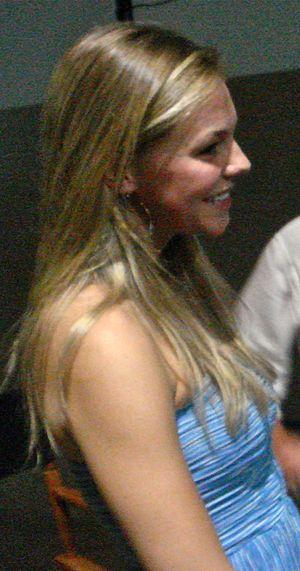
Eloise Mumford, née le 24 septembre 1986 à Olympia, est une actrice américaine. Elle est connue pour ses rôles dans les séries télévisées Lone Star et The River, et elle a été choisie pour interpréter le rôle de Kate Kavanagh, la colocataire de Anastasia Steele, dans la saga Cinquante nuances de Grey.